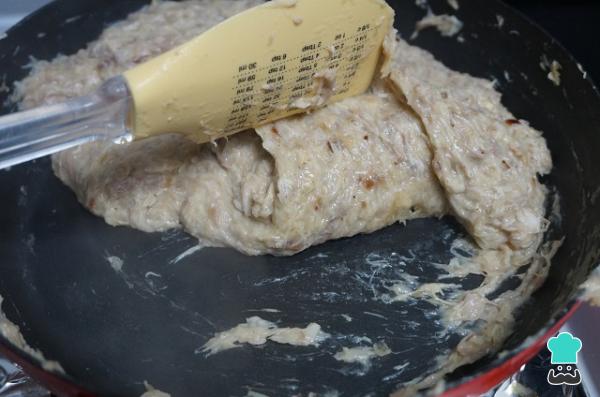
Removemos hasta que quede una masa densa, que se despegue de la sartén. Apagamos.